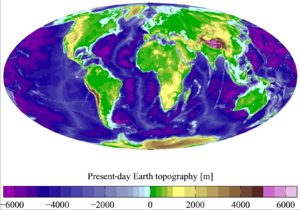
Fysisk oceanografi
Verdenshavenes batymetri.
Fysisk oceanografi er studiet af havenes fysiske tilstand og processer, især havvandets bevægelser og fysiske egenskaber. Fysisk oceanografi er et af flere subdomæner af oceanografien.